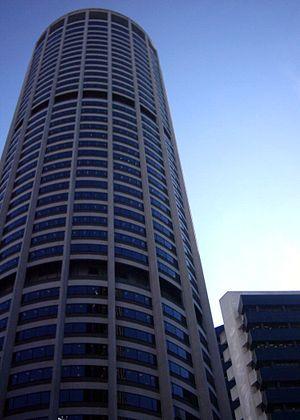
Harry Seidler était un architecte australien d'origine autrichienne, qui est considéré comme l'un des principaux représentants du modernisme en Australie et le premier architecte à exprimer pleinement les principes du Bauhaus.